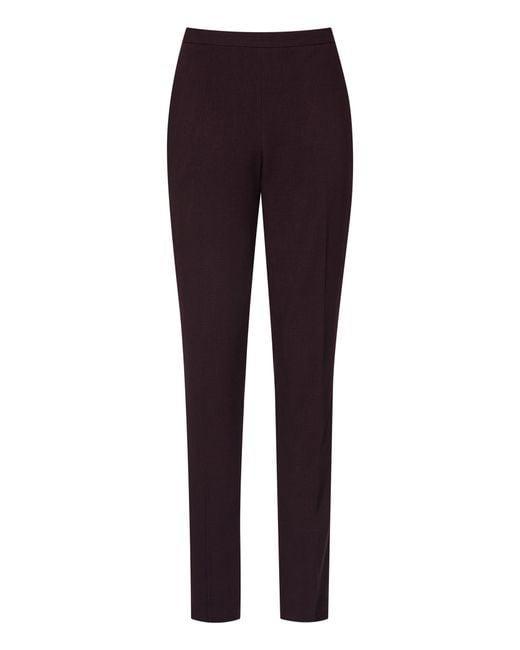
damen, baumwoll-Elasthan, braun, strumpfhose, leggings, hauteng